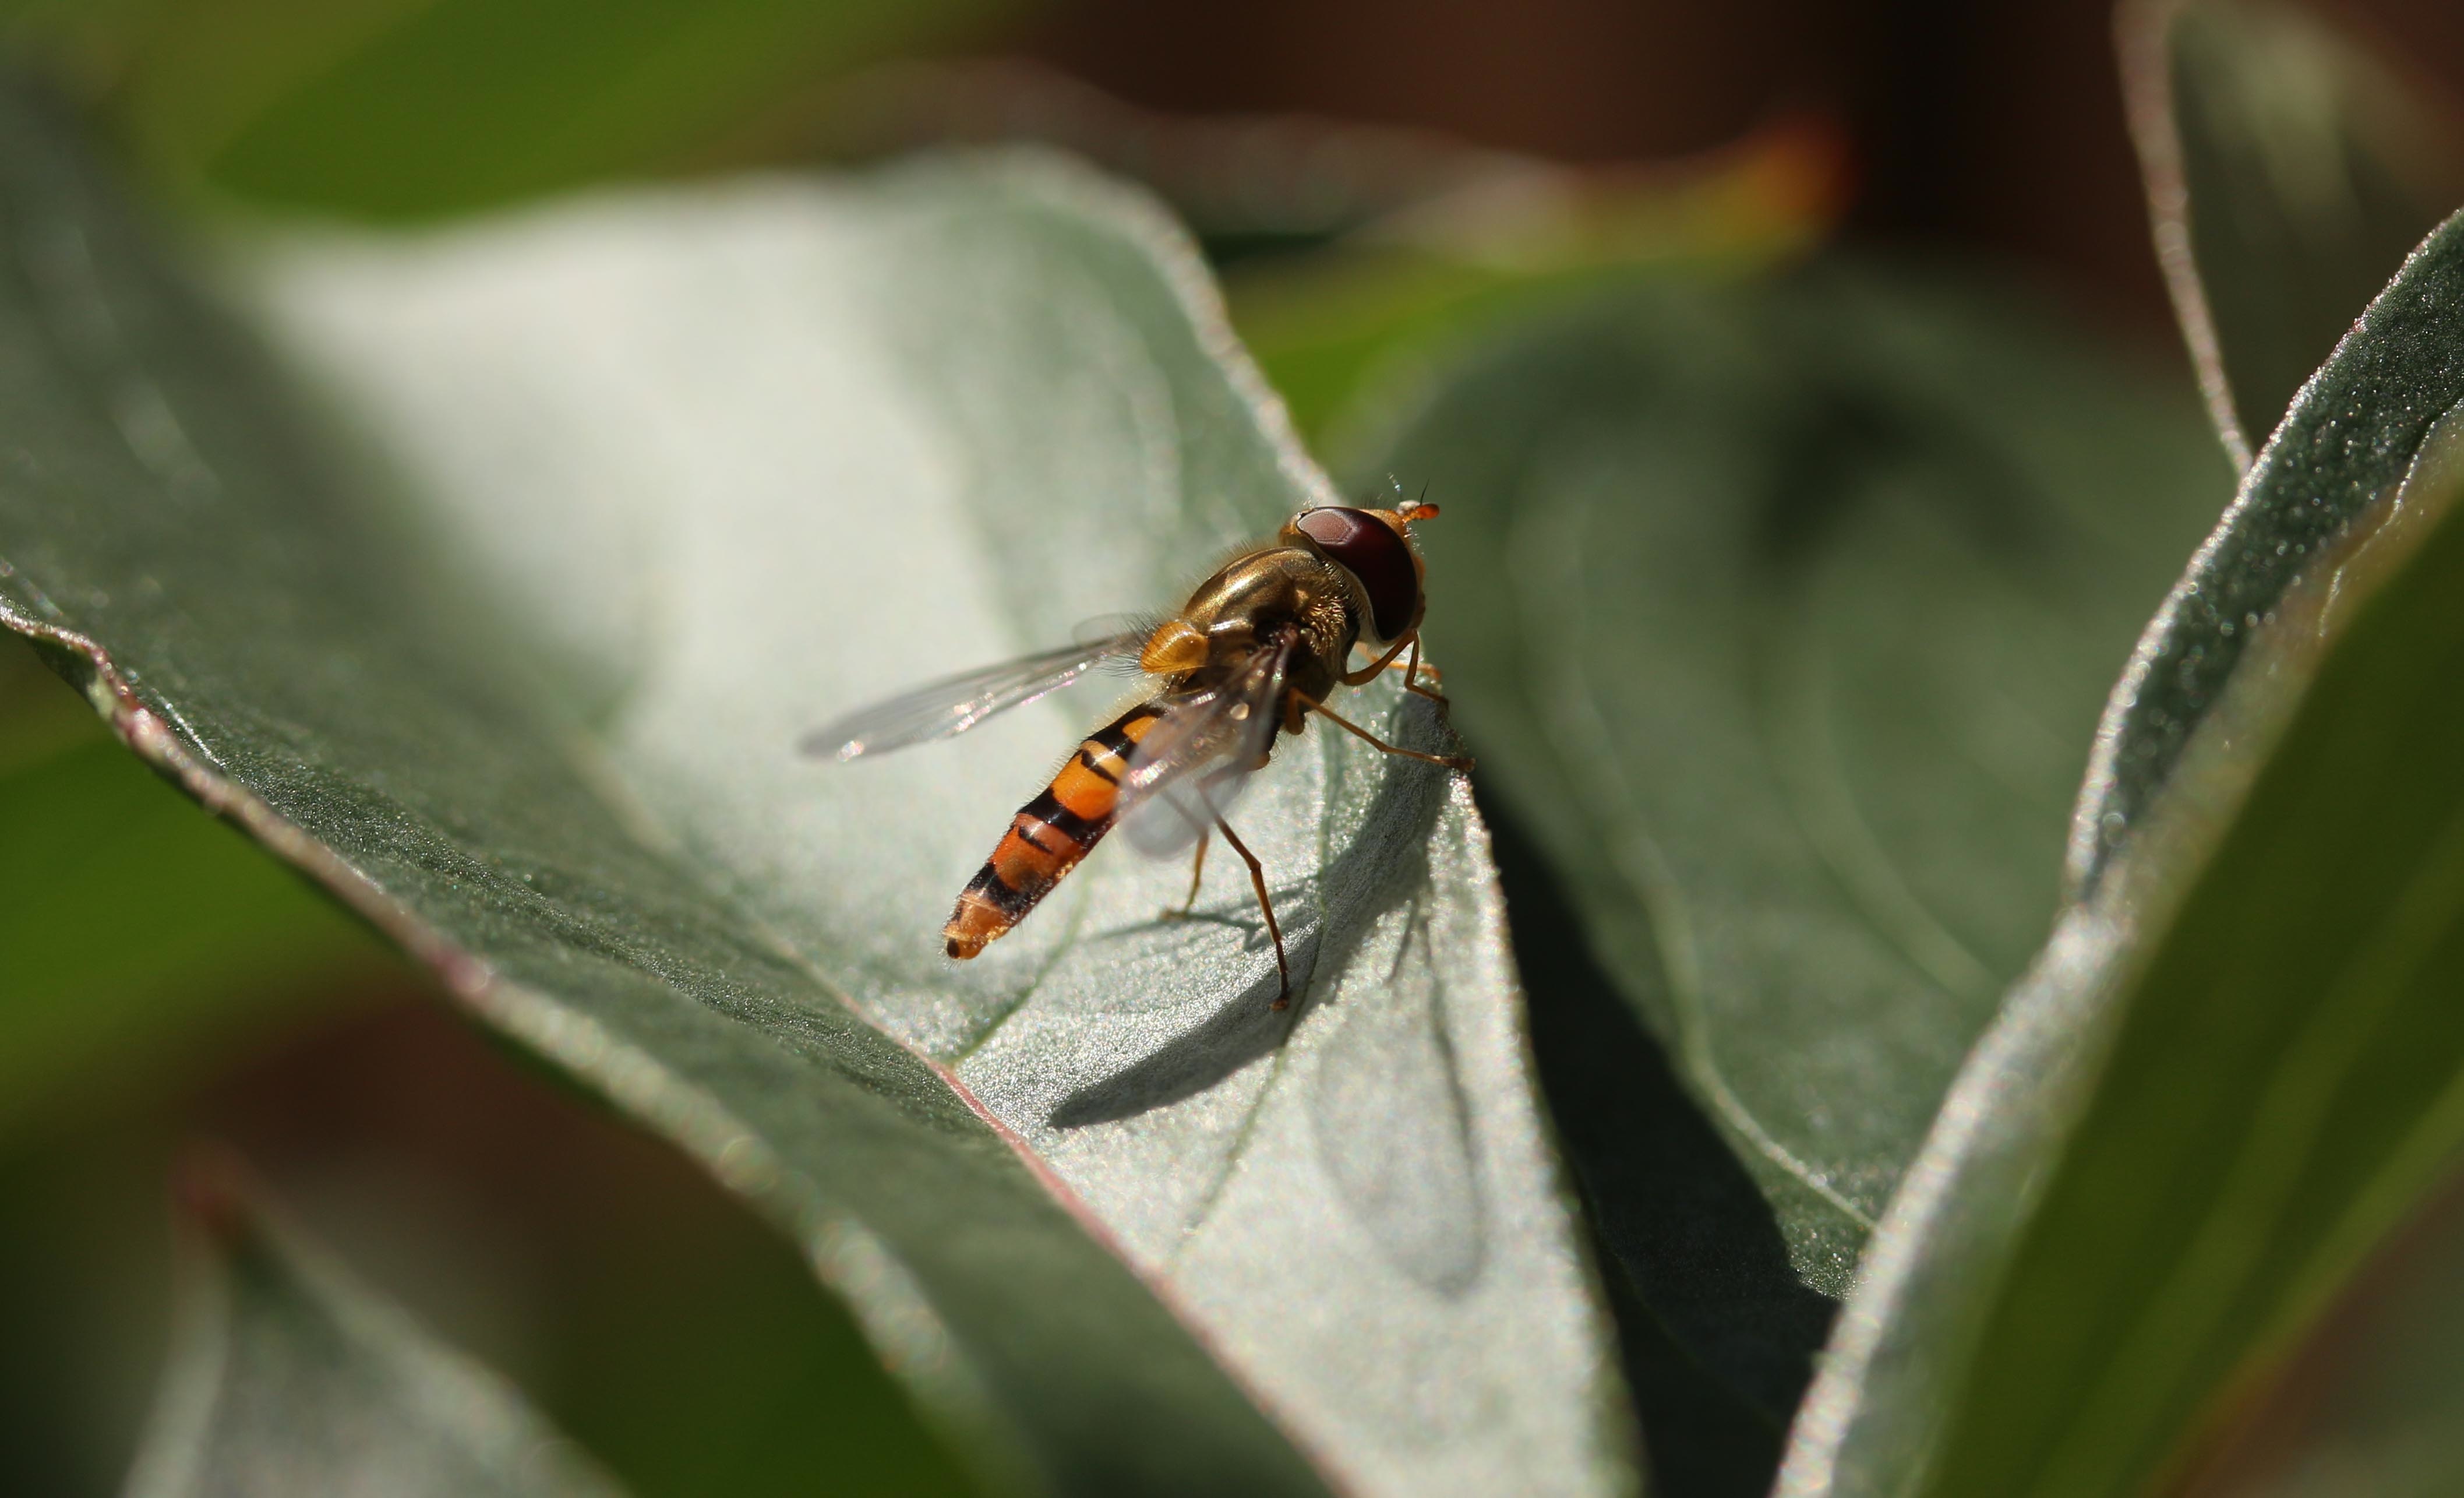
nature, photography, leaf, flower, fly, wildlife, green, insect, botany, flora, fauna, invertebrate, close up, pest, macro photography, arthropod